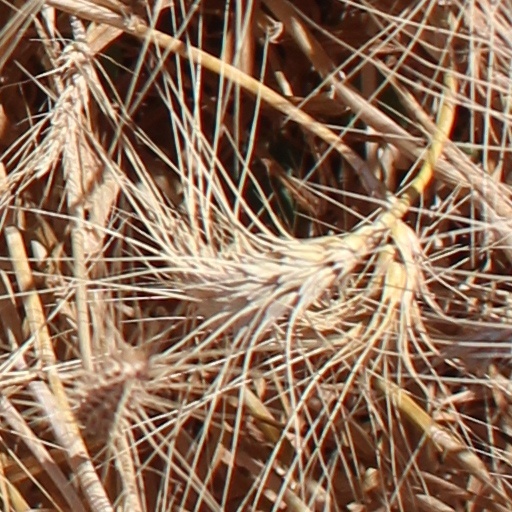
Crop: wheat